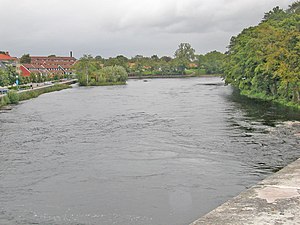
Ätran
Ätran, billede fra Tullbron i Falkenberg
Ätran er en svensk flod. Den er med sine 243 kilometer Hallands næstlængste. Ätran starter sit løb ved Gullered 332 moh. og løber gennem den sydøstlige del af Västergötland og ud i Kattegat ved Falkenberg i Halland. Ätran har et afvandingsareal på 3.343 km². Der er otte vandkraftværker langs Ätran og yderligere to ved dens bifloder.